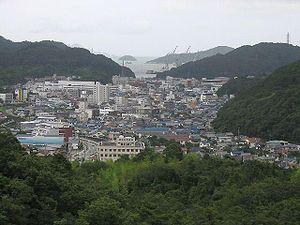
Aioi est une ville située dans la préfecture de Hyōgo, au Japon.